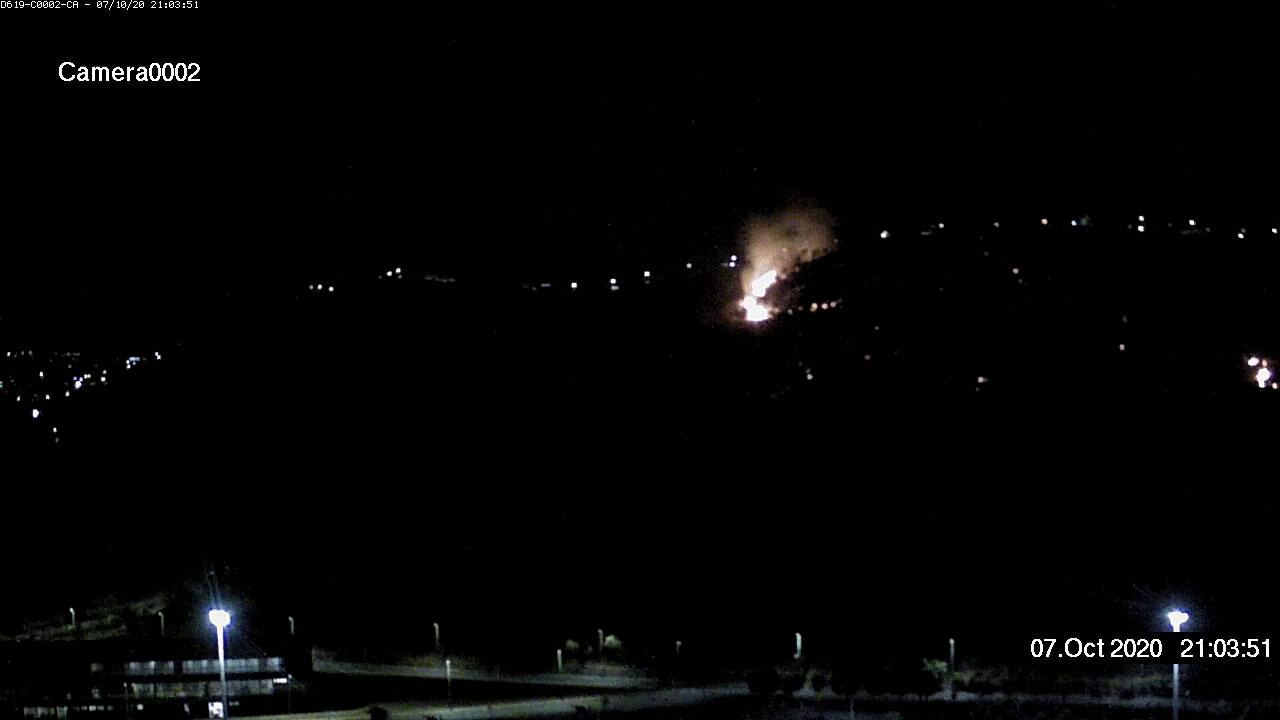
Fire: yes
Smoke: yes